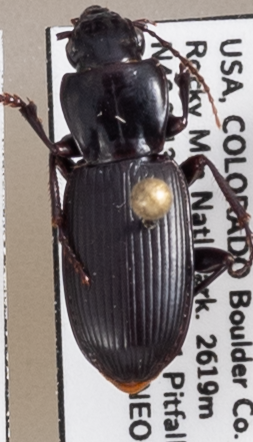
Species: Pterostichus protractus
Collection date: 2021-08-31
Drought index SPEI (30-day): -0.774
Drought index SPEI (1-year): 0.288
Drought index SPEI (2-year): -0.62